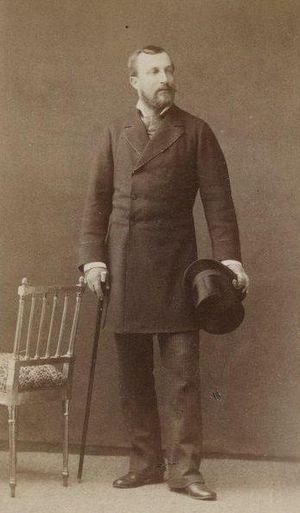
Roger-Bernard de Molen de la Vernède, né à Gevrey-Chambertin le 3 mars 1852 et mort après 1909, est un haut fonctionnaire français de la fin du XIXᵉ siècle.